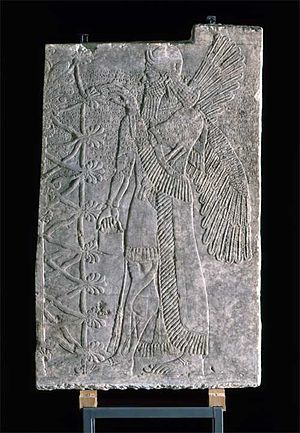
Assyriske paladsrelieffer
Assyriske relief
Assyrisk relief (inv.nr. AS1) fra nordvestpaladset i Nimrud (o. 883-859 f.Kr.). Udstillet på Nationalmuseet, Antiksamlingen.
Denne artikel omhandler tre assyriske paladsrelieffer fra Nimrud oprindeligt opstillet i Assurnasirpal II’s nyopførte Nordvestpalads i Assyrien, der havde et meget nyskabende og kunstfærdigt udsmykningsprogram af delvis bemalede stenrelieffer. Over de assyriske relieffer fra paladset på cirka to meters højde var væggene og loftet dekoreret, og på gulvene lå der tykke, vævede tæpper. Reliefferne i paladset fremstillede kongen og hans land som evigt sejrende og triumferende i pragt og vælde. Budskabet var klart for de besøgende: Dette var verdens hovedstad, og assyrerkongen var verdens ubestridte leder. De tre relieffer er en del af Antiksamlingen på Nationalmuseet. Andre relieffer fra paladset findes på museer rundt om i hele verden især i England.